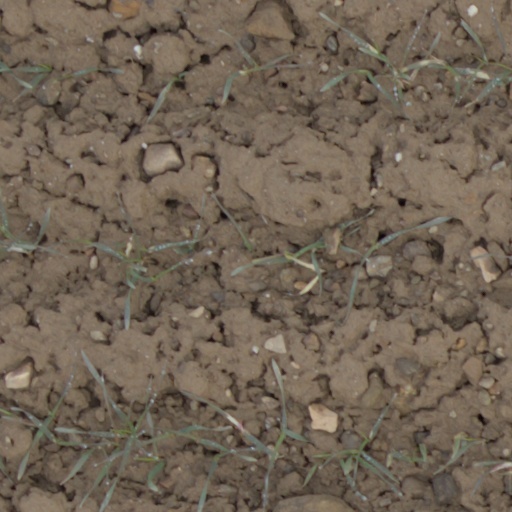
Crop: wheat